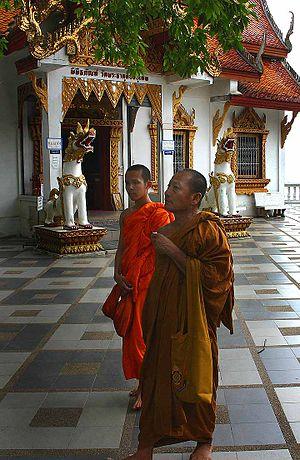
Un wat est un temple-monastère au Cambodge, au Laos ou en Thaïlande. Littéralement, wat signifie « école ». Mais à proprement parler, un wat est un monastère et une école bouddhiste, avec des moines qui y résident. Donc, en toute rigueur, un site bouddhiste sans moine résident ne peut pas être appelé wat, même si le terme est fréquemment employé de manière plus vague, y compris pour désigner des ruines de temples antiques.